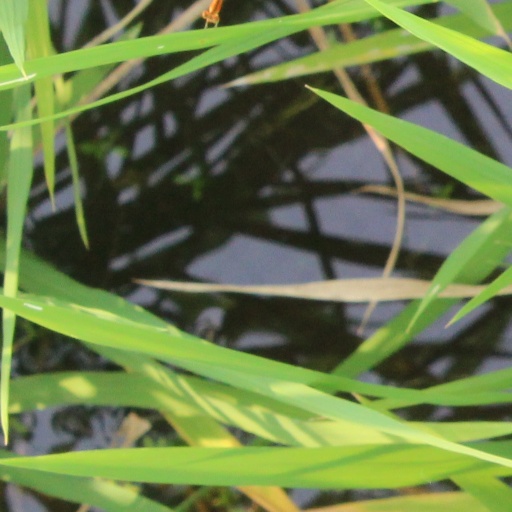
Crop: rice